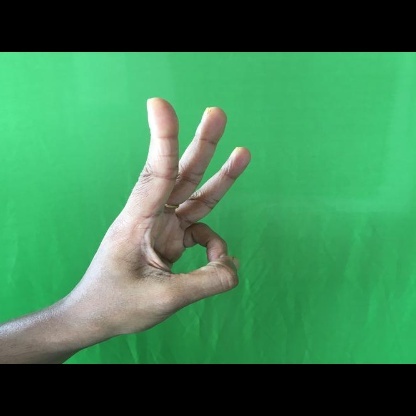
Mudra: Trishulam